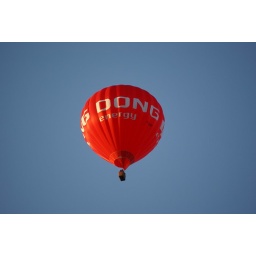
Red Balloon in the blue sky